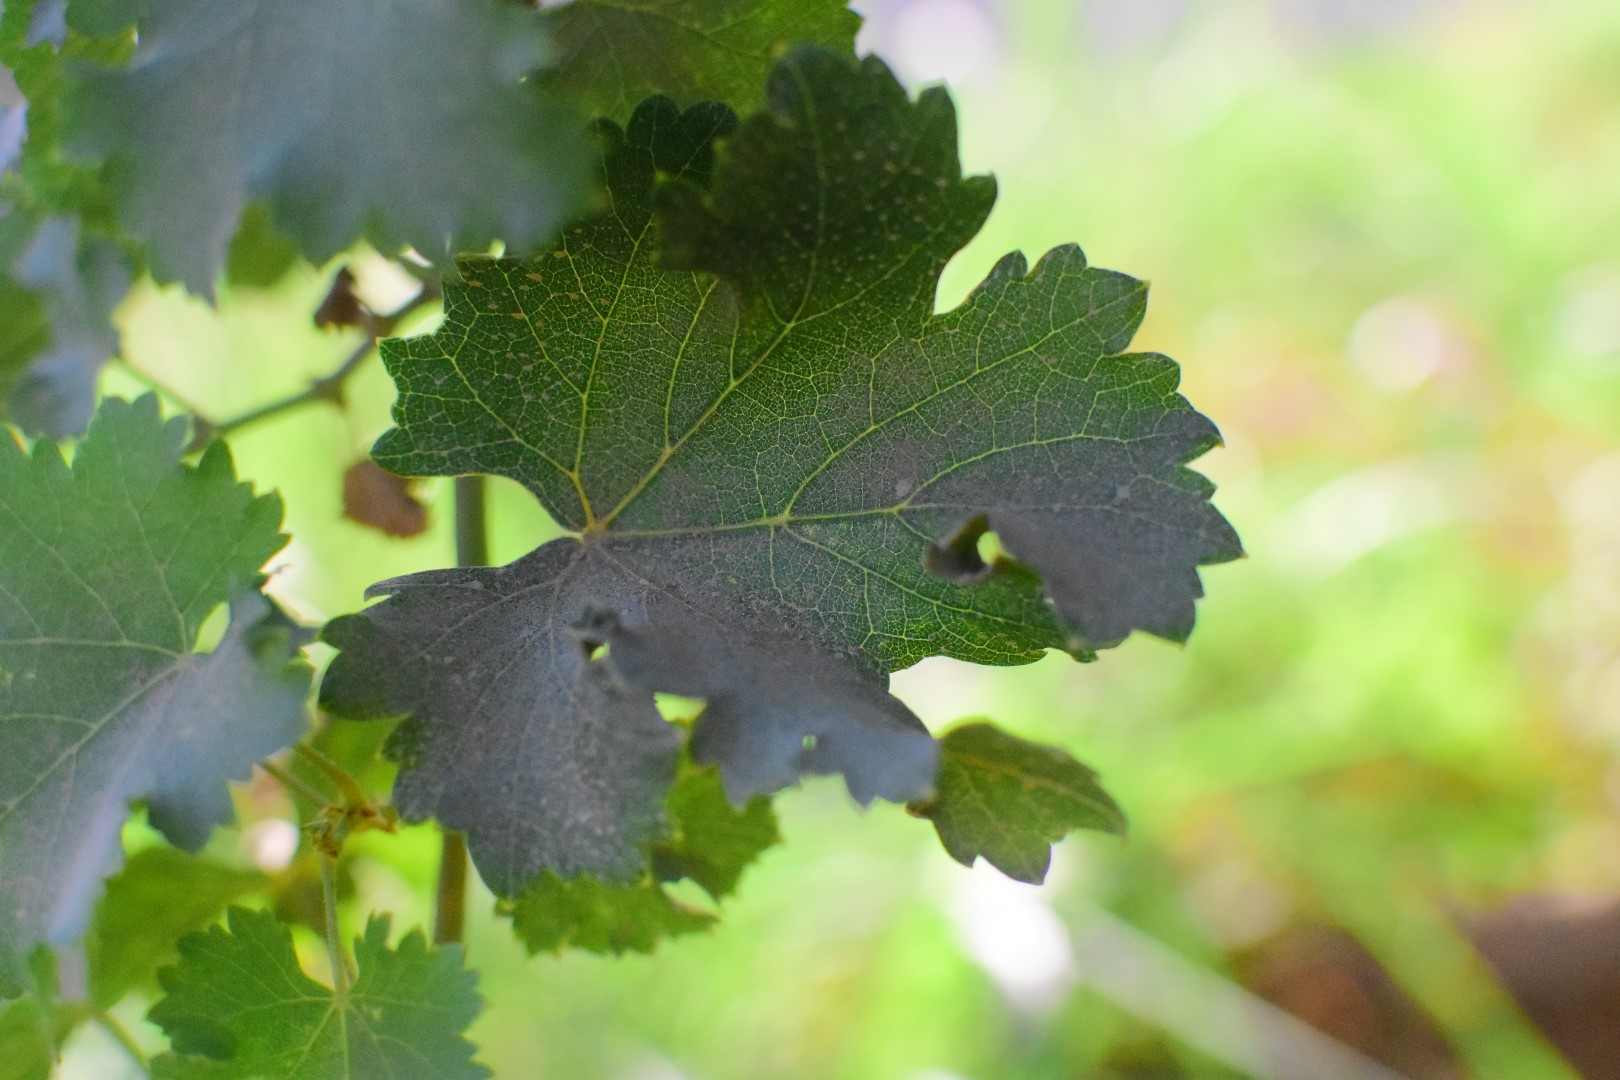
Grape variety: Deas Al-Annz